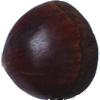
Label: Chestnut 1